Atomic Age (design)

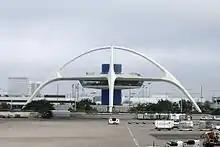
Theme Building in Los Angeles International Airport

Abstract organic forms were identified as a core motif in the 2001 exhibition of Atomic Age design at the Brooklyn Museum of Art, titled "Vital forms: American art and design in the atomic age, 1940–1960". Atomic power was a paradox during the era. It held great promise of technological solutions for the problems facing an increasingly complex world; at the same time, people were fearful of a nuclear armageddon, after the use of atomic weapons at the end of World War II. People were ever-aware of the potential good, and lurking menace, in technology. Science became more visible in the mainstream culture through Atomic Age design.